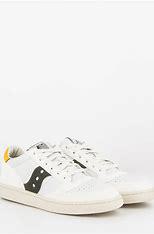
Brand: Saucony
Model: Jazz Court